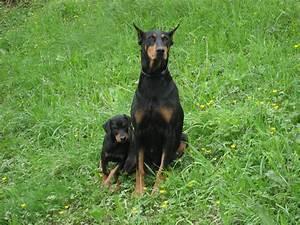
dog